New Writings in SF 9

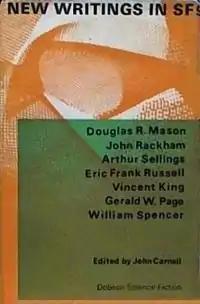
Cover of the first edition

New Writings in SF 9 is an anthology of science fiction short stories edited by John Carnell, the ninth volume in a series of thirty, of which he edited the first twenty-one. It was first published in hardcover by Dennis Dobson in the United Kingdom in 1966, followed by a paperback edition by Corgi the same year, and an American paperback edition with different contents by Bantam Books in May 1972.